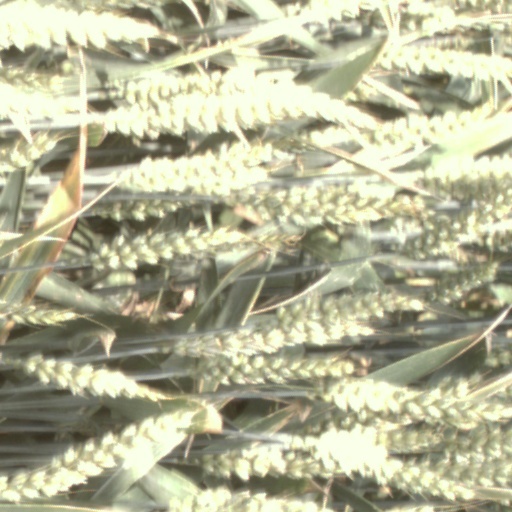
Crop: wheat